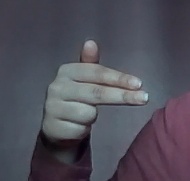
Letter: ghain